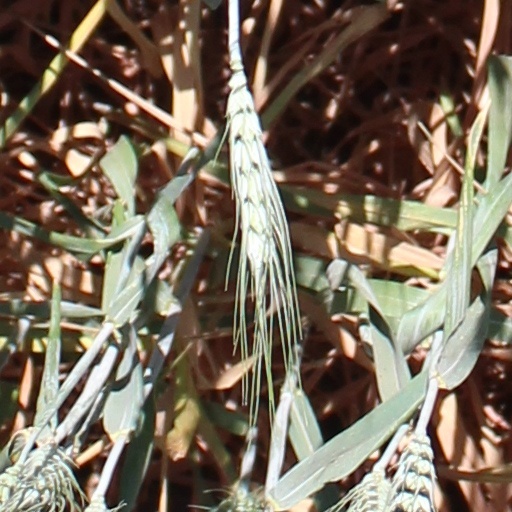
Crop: wheat